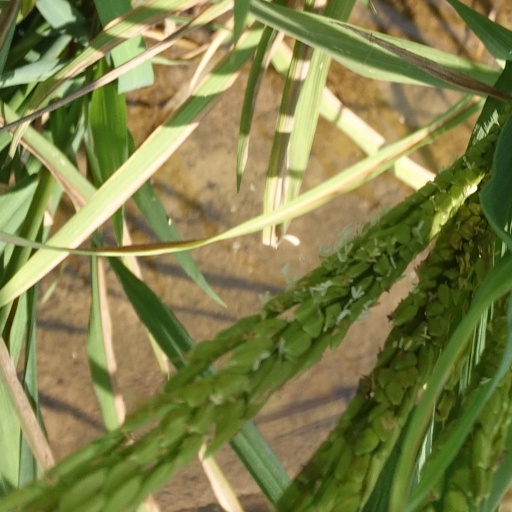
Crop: rice